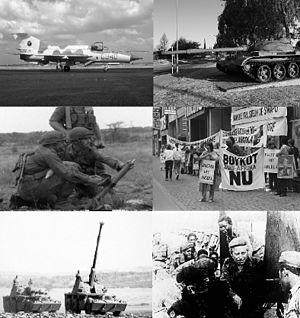
1988 est une année bissextile commençant un vendredi.